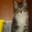
Label: cat